Matthew Gibney

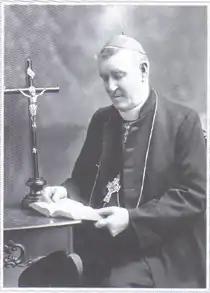
Gibney at Christian Brothers' College, Perth

Gibney was raised on the family farm in Killygorman townland, parish of Kildallan, County Cavan. Gibney studied for the priesthood at the preparatory seminary at Stillorgan and from 1857 at the Catholic Missionary College of All Hallows in Drumcondra, Dublin. He was ordained a priest in 1863 and arrived in Perth, Western Australia later that year.